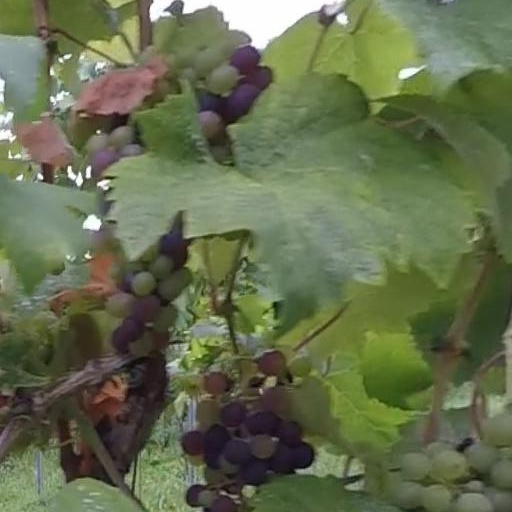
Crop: grape